Bay-and-gable

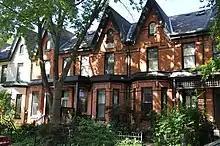
Row of half bay-and-gables bricked in red and white, a common colour used for the housing form in the 19th century

Most residences in Toronto during the early 19th century were two-or-three-storey Georgian-styled homes, although a small number of English-styled villas were also built in the city, such as the two-gabled wing Berkeley House. However, the larger adoption of other architectural styles in Toronto only emerged after William Thomas moved from the UK to Toronto in 1841, and became the city's third working architect. Thomas quickly built his own home in Toronto, the symmetrical English-styled Oakham House. The stylings of these English villas were later appropriated by local developers for mass-produced bay-and-gable homes in the mid-to-late 19th century; with the earliest bay-and-gable built retaining the massing of an Elizabethan villa, its gabled peaks, and Gothic ornaments throughout the buildings. However, the interiors of most bay-and-gables primarily copied the layouts of Georgian-styled terrace homes in Toronto, as opposed to the layout of an English villa.